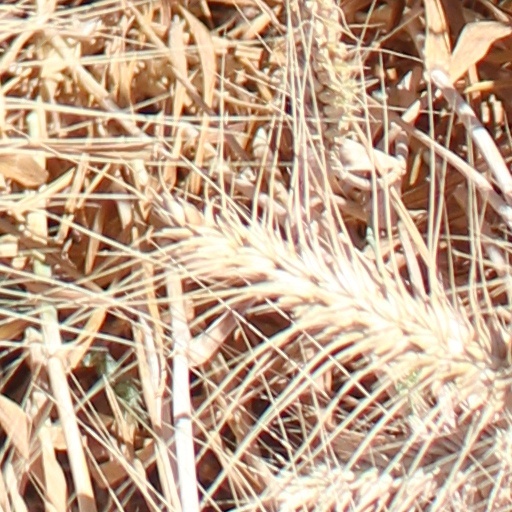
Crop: wheat